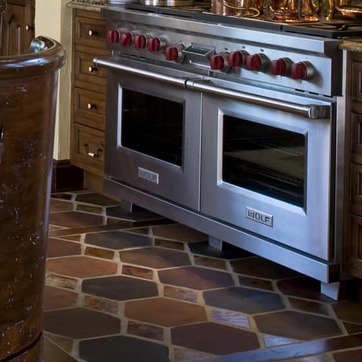
Material: metal